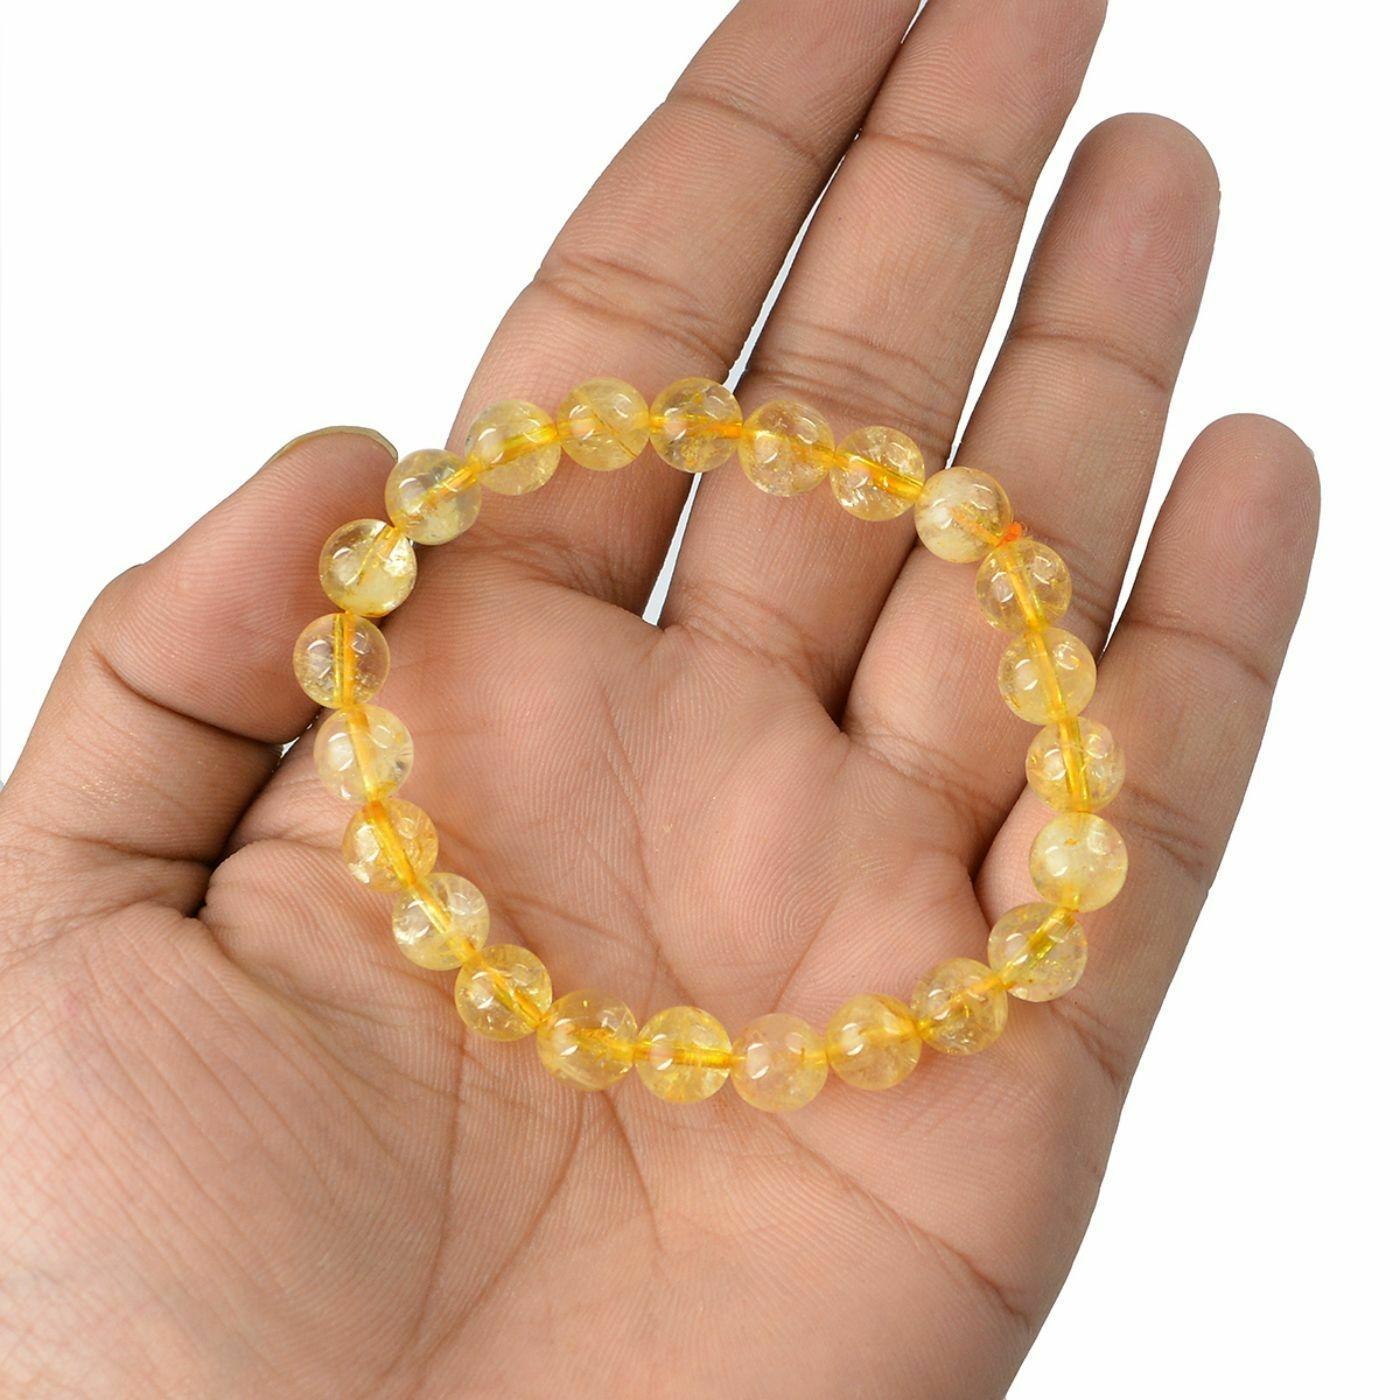
Reiki Crystal Products Citrine Bracelet Round Bead 8 mm Bracelet for Reiki Healing Stones
Type: Bracelets & Bangles
Brand: Reiki Crystal Products
Price: Rs. 725
Stretchable Elastic Handmade Natural Crystal Stone Bracelet | Diameter : 2.5 Inch. | Stone Size - 8 mm | Shape : Round | Charged By Reiki Grand Master & Vastu Expert
Features: Stretchable Elastic Handmade Natural Crystal Stone Bracelet | Diameter : 2.5 Inch. | Stone Size - 8 mm | Shape :Round | Charged By Reiki Grand Master & Vastu Expert,Natural Healing Stone for Reiki Healing, Crystal Healing, Numerology, Tarot, Astrology, Vastu, Angle Healing & Feng Shui,100% Authentic, Original and Natural Healing Stone / Crystal - small holes, crack marks on the surface or inside the stones are often visible,Material : Natural Healing Stones See Images & Product Description For Healing Properties /Advantages,Stylish Party-Daily-Office-Casual Wear Reiki Healing Stone Bracelet for Men, Women, Boys, Girls. Best for Gifting & Personal Use.
Included: Pack Of 1 X Citrine 8 mm Bracelet